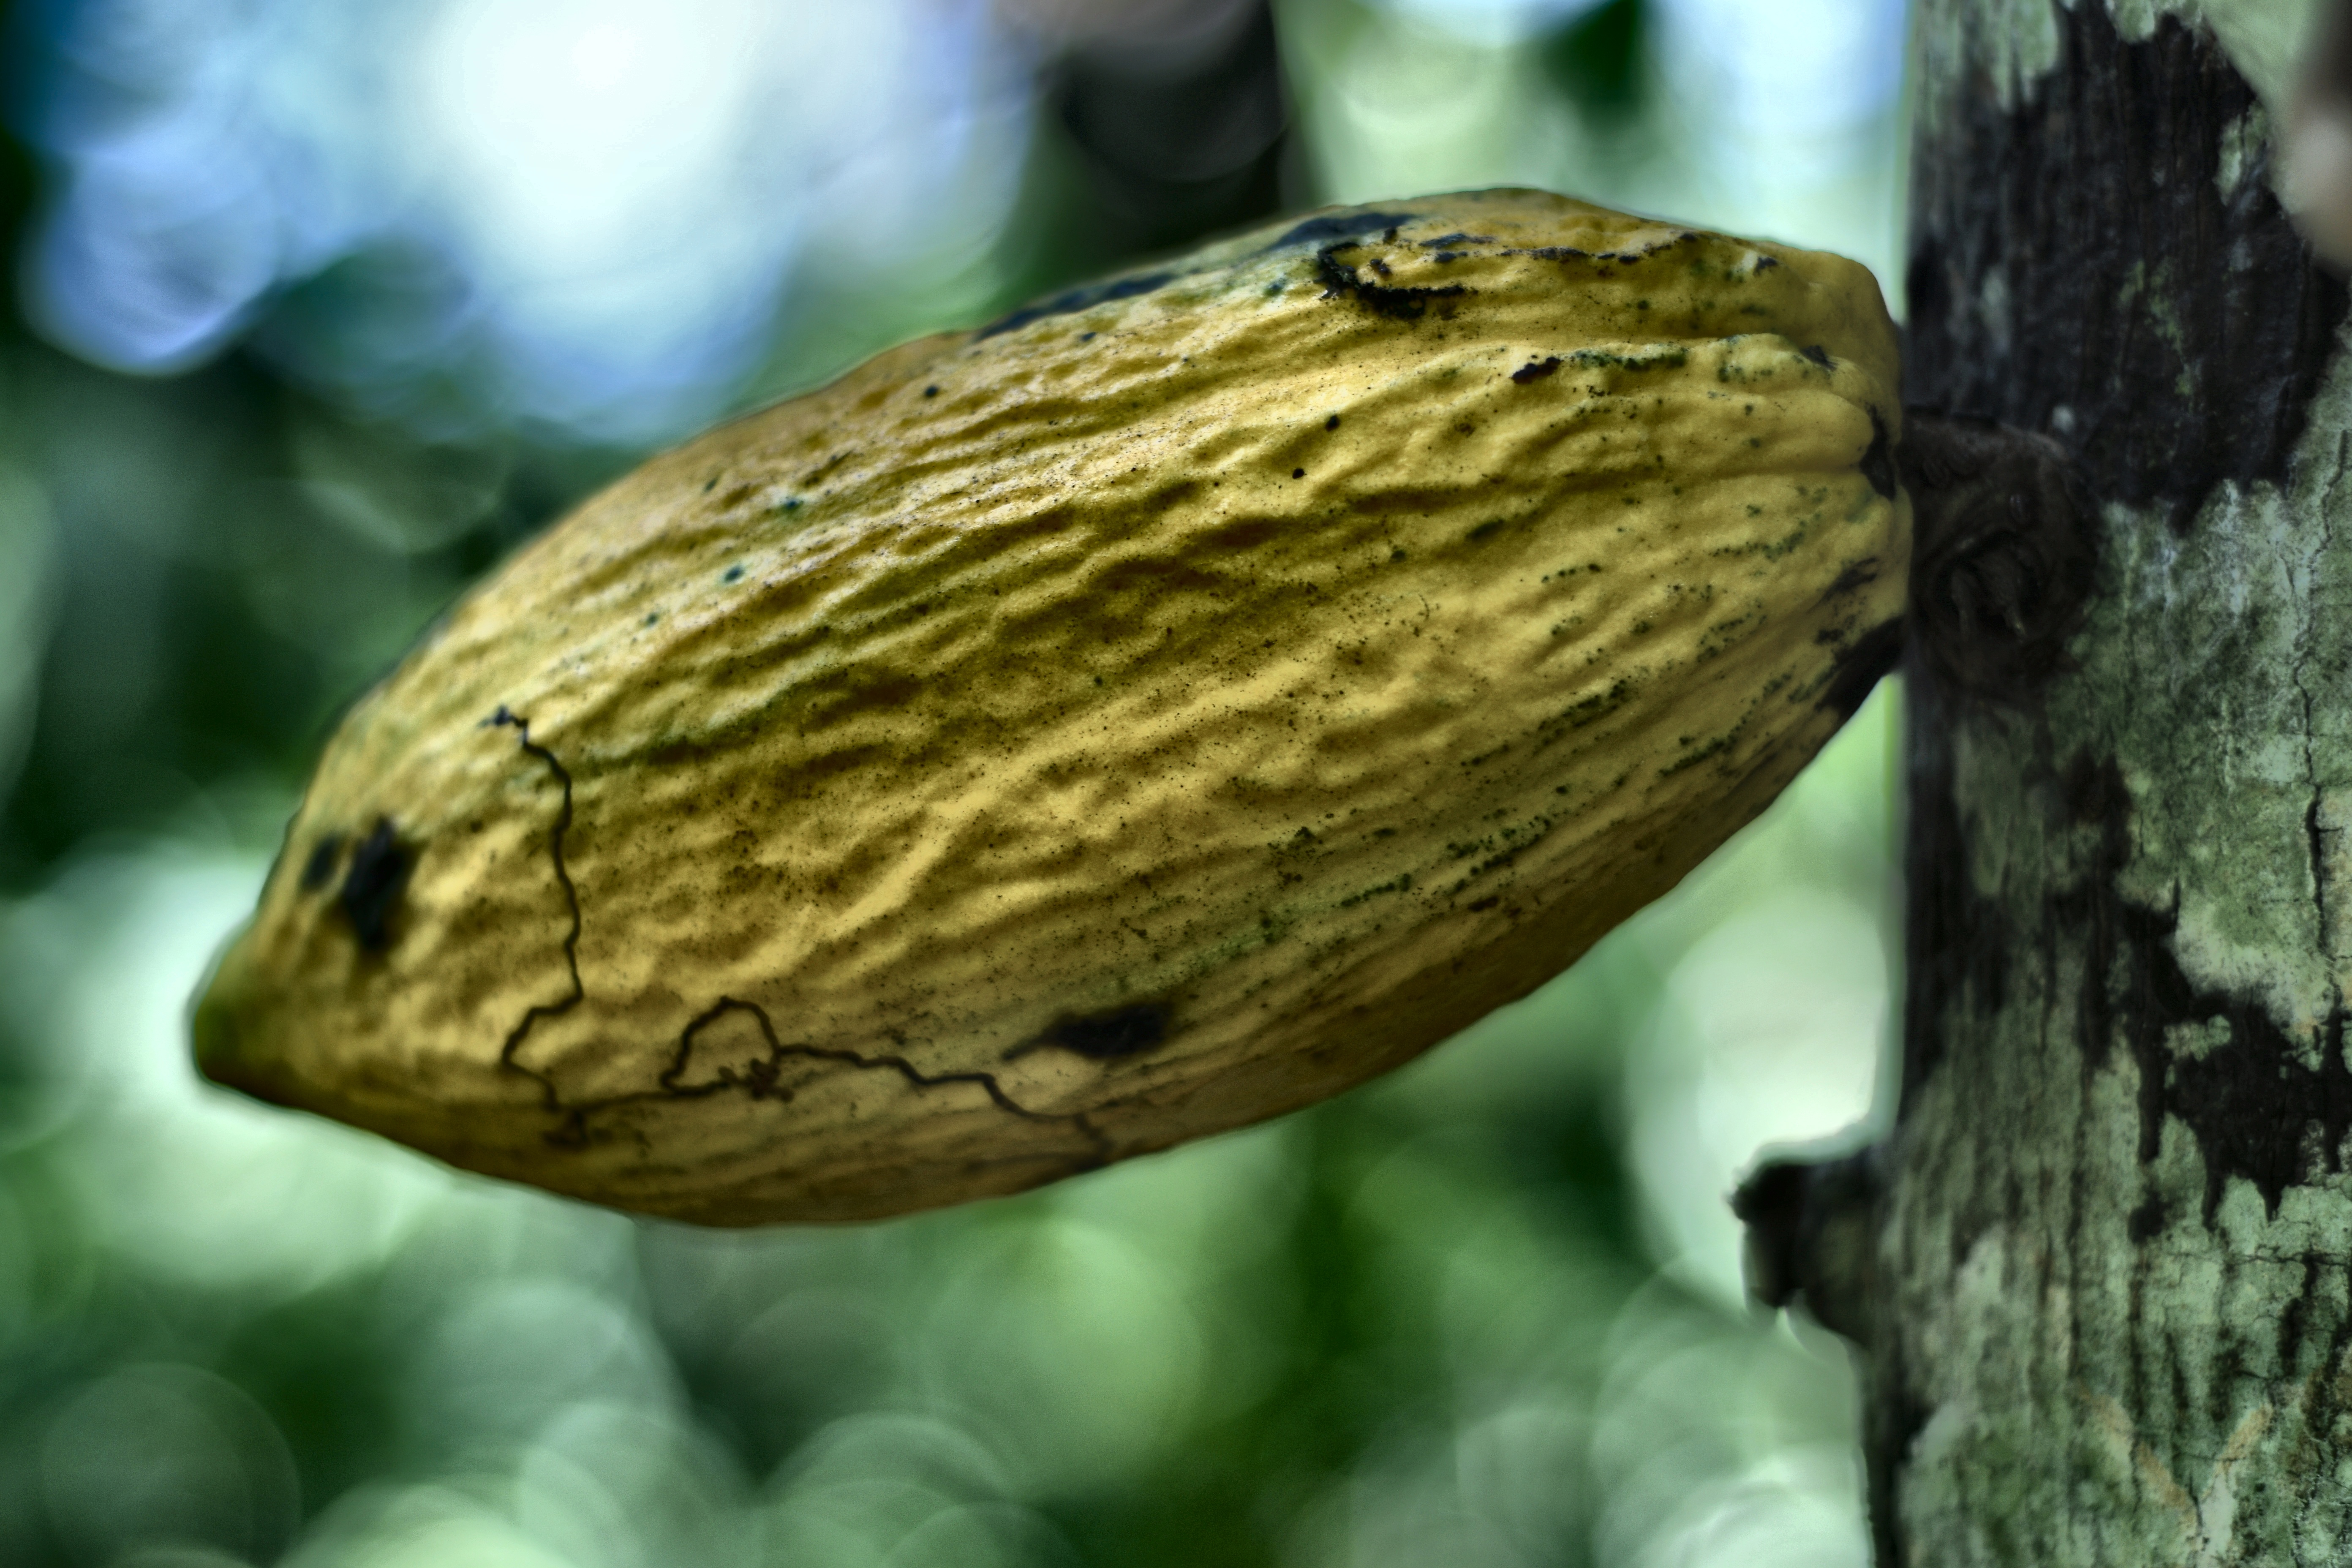
Maturity: mature
Variety: Angoleta